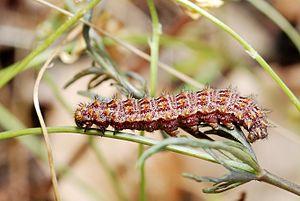
Le Petit nacré est une espèce de lépidoptères appartenant à la famille des Nymphalidae, à la sous-famille des Heliconiinae et au genre Issoria.